Alex Yunevich

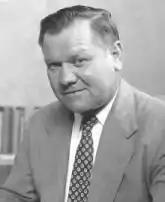

Alexander Joseph Yunevich (December 8, 1909 – January 28, 1992) was an American college football player and coach. He served as the head football coach at Central State Teachers College—now known as Central Michigan University—from 1934 to 1936 and at Alfred University from 1937 to 1976, compiling a career college football record of 186–98–13. Yunevich played football as a fullback at Purdue University. Yunevich was also the Alfred University varsity golf coach during the 1970's.